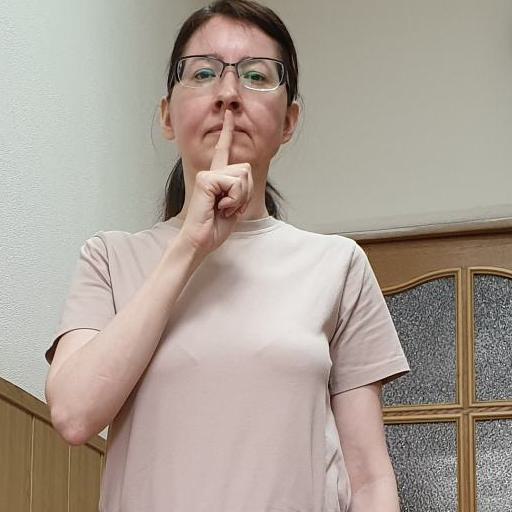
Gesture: mute